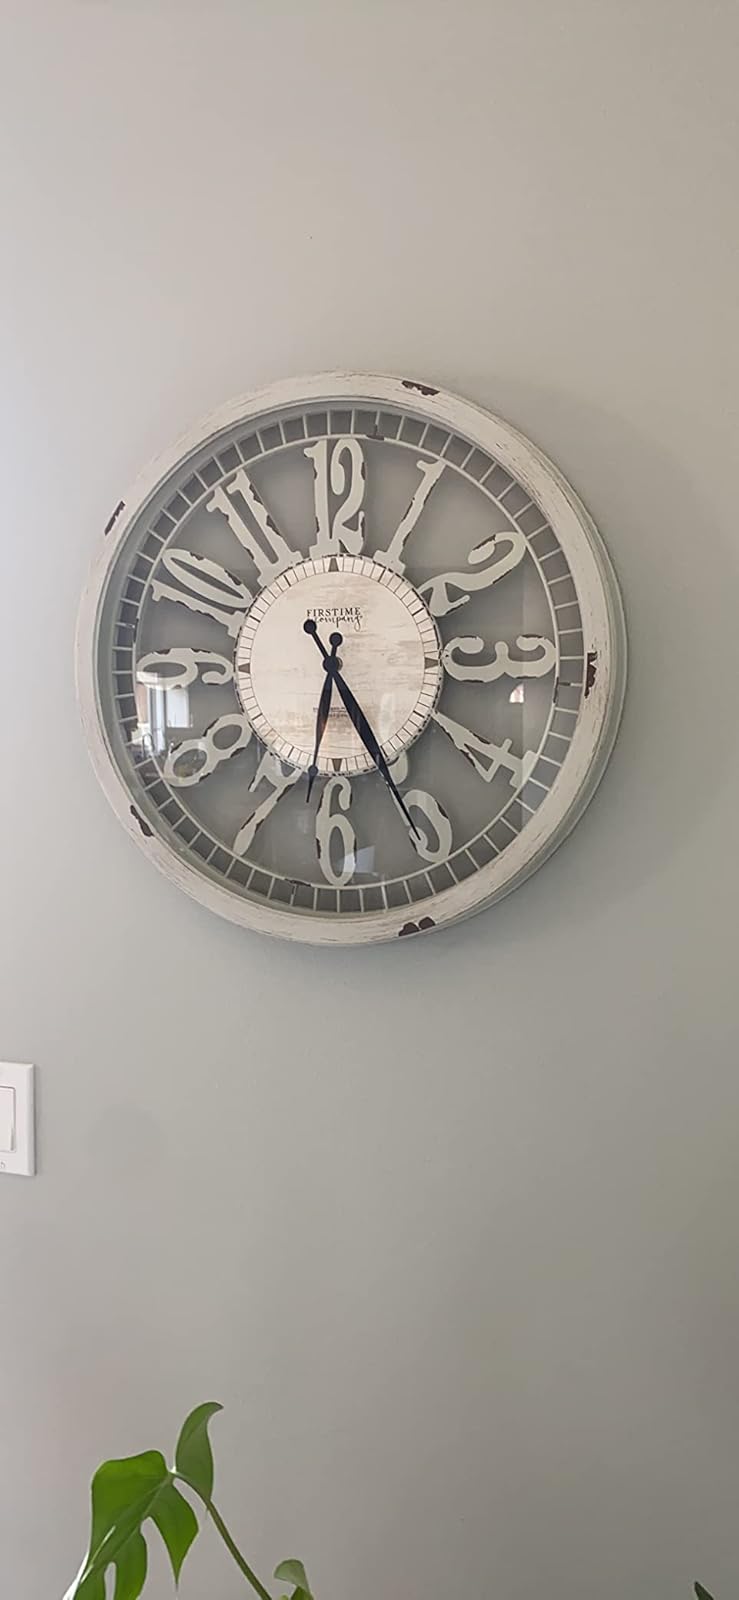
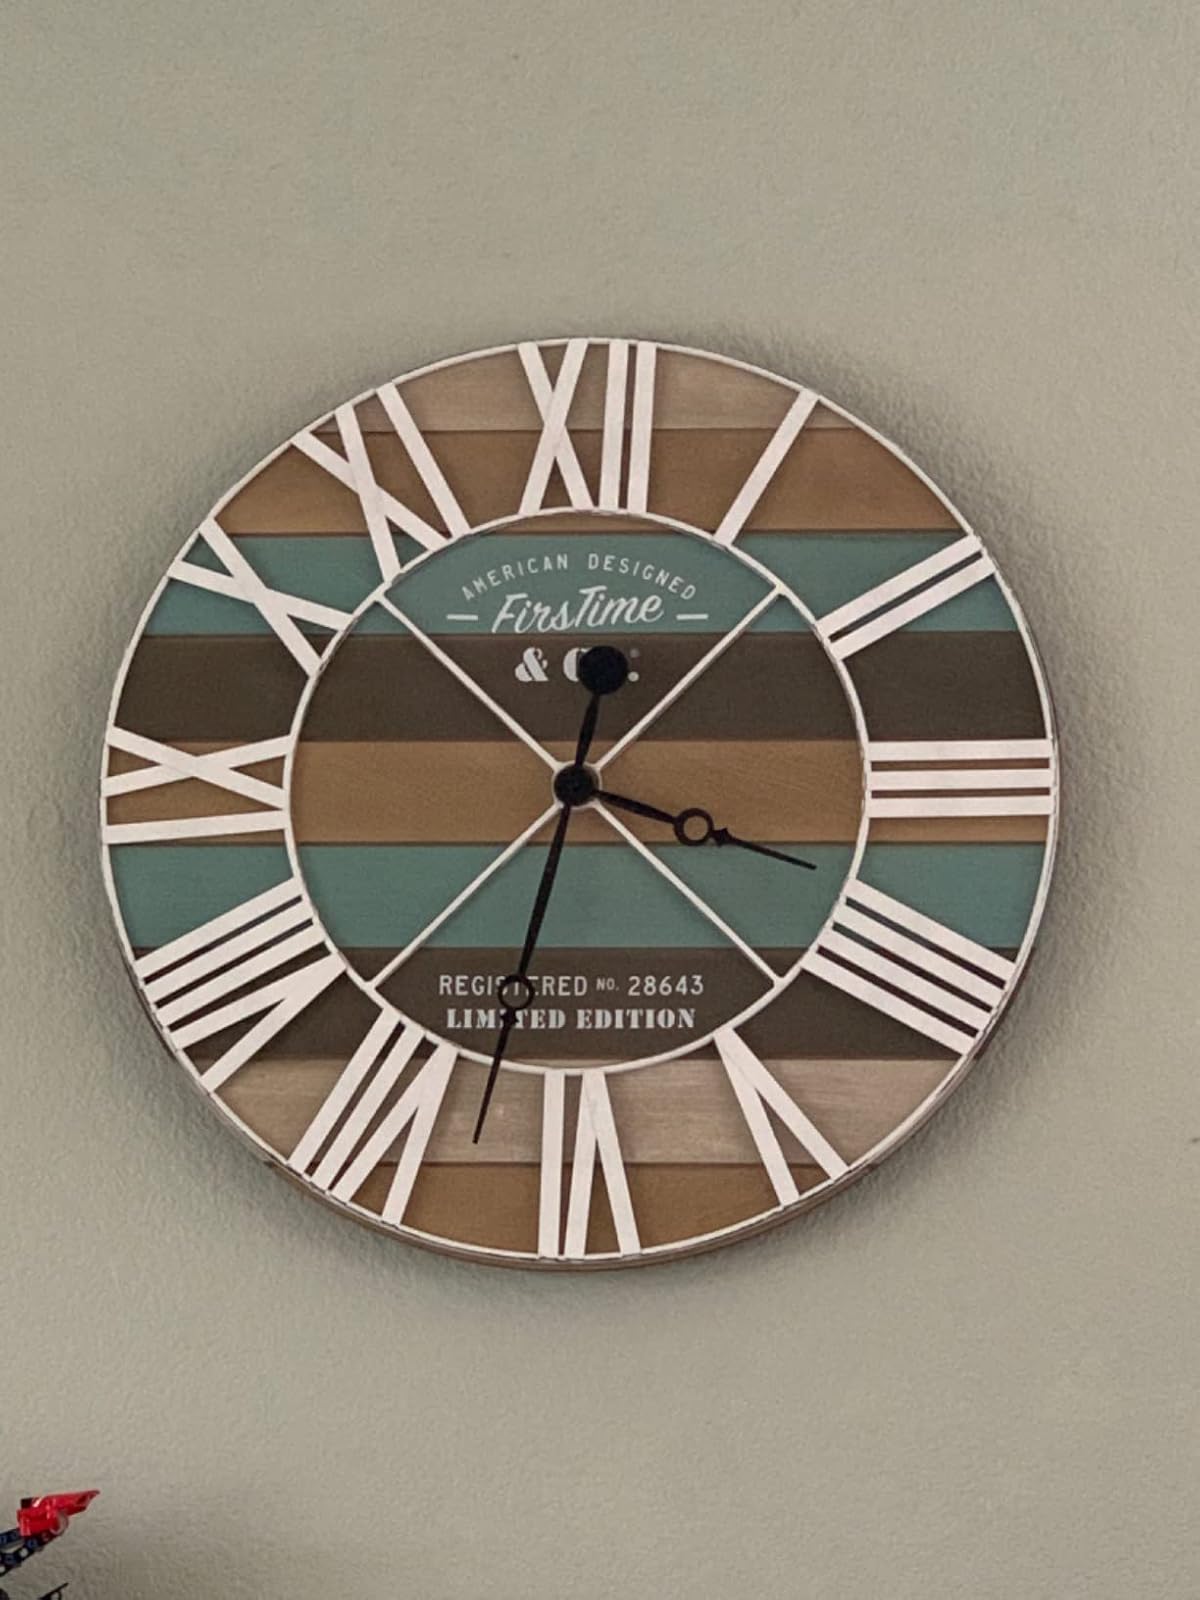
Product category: clock
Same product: no